List of aviation accidents and incidents involving CFIT

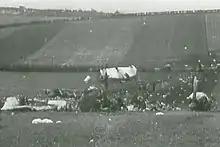
The most intact piece of wreckage was the engines.

On January 16, 2017, Turkish Airlines Flight 6491, a Boeing 747-412F/SCD registered TC-MCL, crashed on approach to runway 26 at Manas International Airport. The crash killed all four crew members and 35 civilians on the ground. It was found that the crew had locked on to the incorrect ILS signal, causing them to overshoot the runway.